Opel 2.0 litre

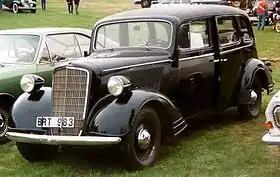
1936 Opel Regent Pullman-limousine

The Opel 2 Liter, also known as the Opel »6«, is an executive car that was manufactured by Opel. Produced from January 1934, the 2 Liter replaced the Opel 1.8 litre which had ceased production in November 1933. Production continued till June 1937, but the replacement model, the Opel Super 6, was already in production in November 1936, after which production volumes for the 2 Liter were very much diminished.